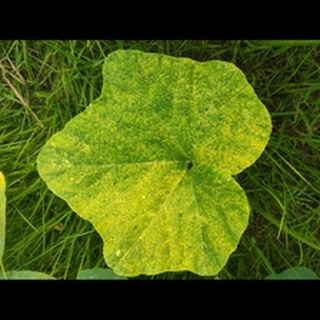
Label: pumpkin_bacterial_leaf_spot